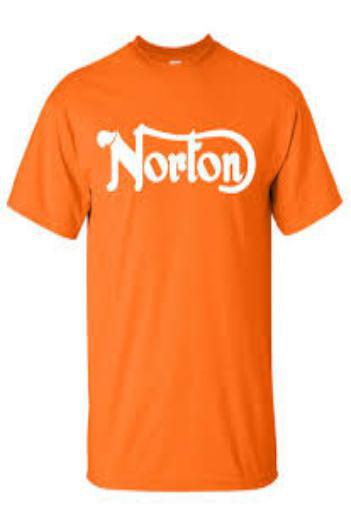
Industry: Necessities